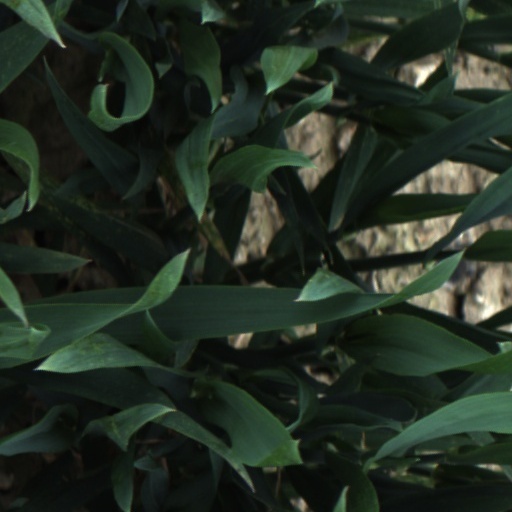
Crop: wheat